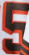
Number: 5